London Fashion Week

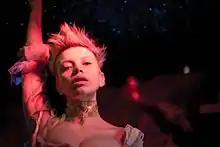
Portrait of a female model made at London Fashion Week in 2016

In 2009, Burberry returned from showing in Milan to showing in London and the show was live-streamed. This began an era of “see now, buy now” shows. In spring 2010, London Fashion Week became the first of the “Big Four” fashion weeks to offer designers showing collections on the catwalk at Somerset House the opportunity to broadcast their shows live on the Internet.